Itsuki Aoki

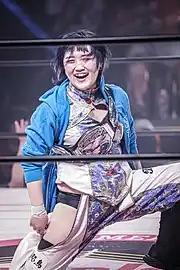
Aoki is a former AAAW Tag Team Champion

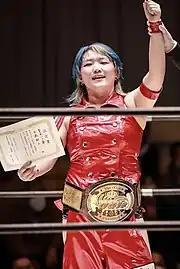
... and a two-time Wave Tag Team Champion

(1 time, current) – with Ayame Sasamura